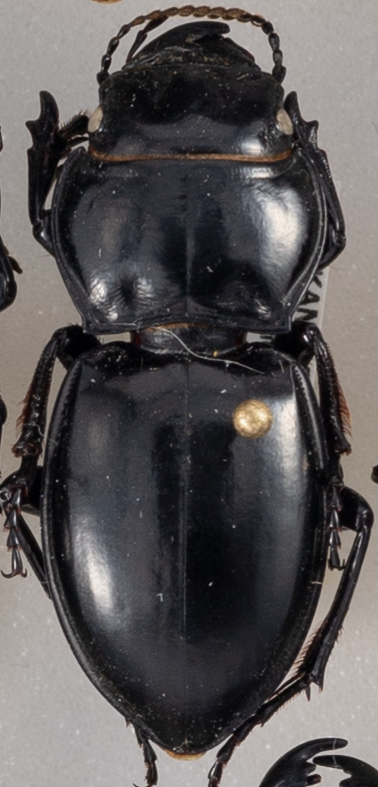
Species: Pasimachus californicus
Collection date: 2021-08-30
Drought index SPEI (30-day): -0.21
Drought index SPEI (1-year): -0.232
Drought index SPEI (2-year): -0.03